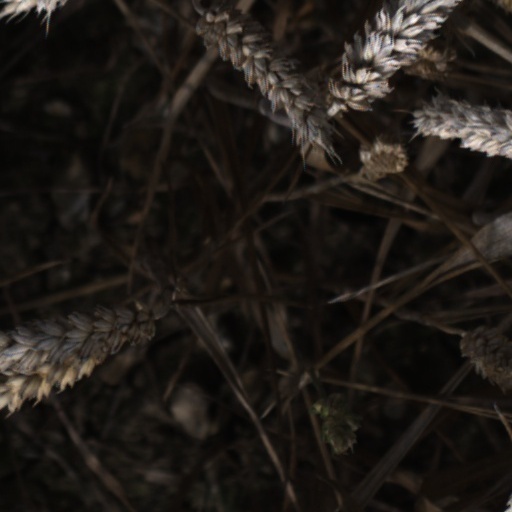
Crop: wheat